Soyuz TMA-07M

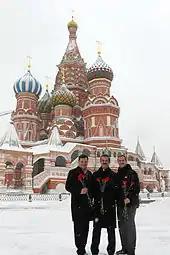
The Soyuz TMA-07M crew members conduct their ceremonial tour of Red Square on 29 November 2012.

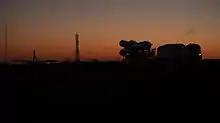
The spacecraft being transported to the launch site on 17 December 2012.

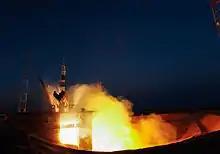
The TMA-07M spacecraft launches to the ISS on 19 December 2012.

The Soyuz FG rocket was rolled out to Site 1/5 at the Baikonur Cosmodrome on 17 December. The pre-dawn roll-out was done under freezing conditions with temperatures dropping as low as –30 °C. Preparations were completed during the two days leading up to the launch. The Soyuz TMA-07M launch was the first to take place from Site 1/5 after modifications were completed. The Soyuz TMA-06M launch before that took place from Site 31/6.